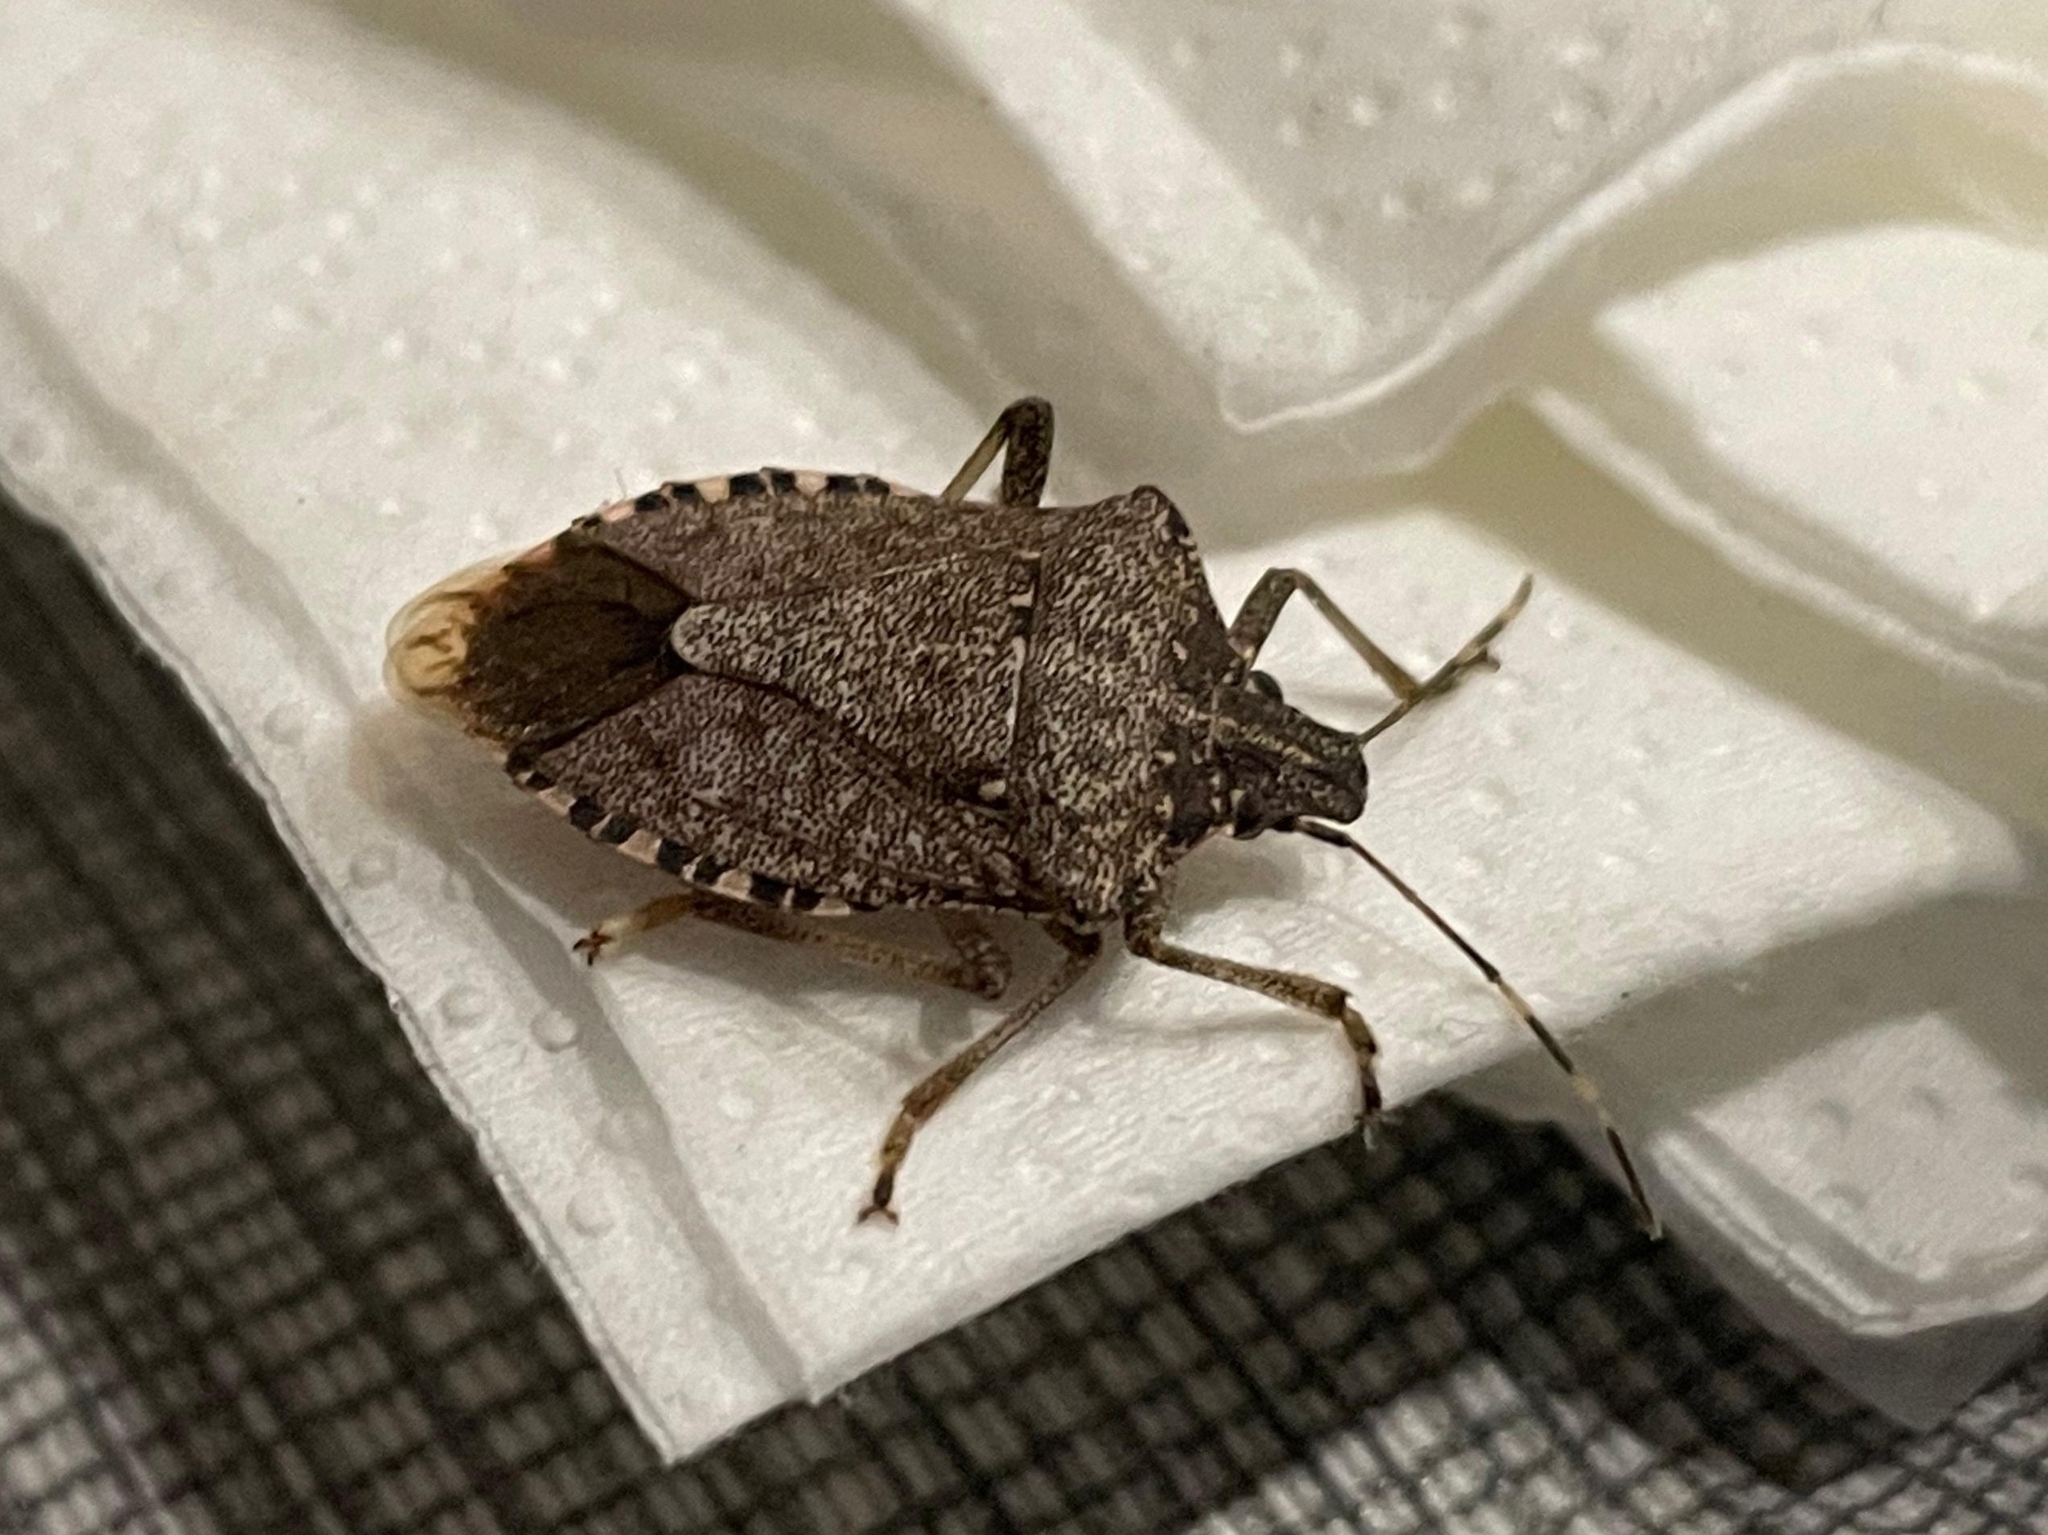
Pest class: stink_bug